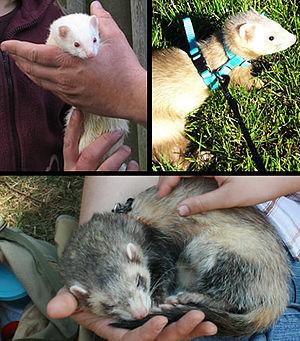
panorama furets
Le furet est un mustélidé exclusivement domestique du genre Mustela, genre qui comprend également la belette, l'hermine et le vison. C'est une sous-espèce de Mustela putorius domestiquée au cours du Iᵉʳ millénaire av. J.-C. et qui n'existe pas naturellement à l'état sauvage. Traditionnellement utilisé pour la chasse aux rongeurs près des habitations et au lapin dans les terriers, le furet est également élevé pour sa fourrure et comme animal de laboratoire. Il est de nos jours essentiellement apprécié comme animal de compagnie.